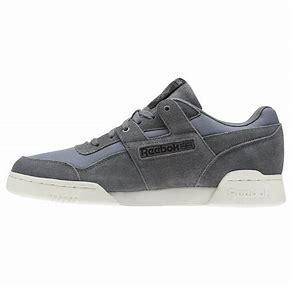
Brand: Reebok
Model: Workout Plus Mu